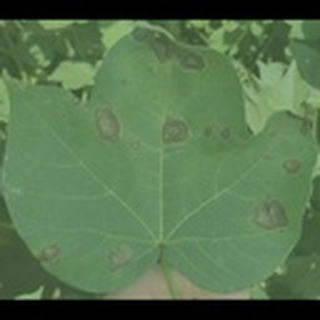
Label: cotton_target_spot